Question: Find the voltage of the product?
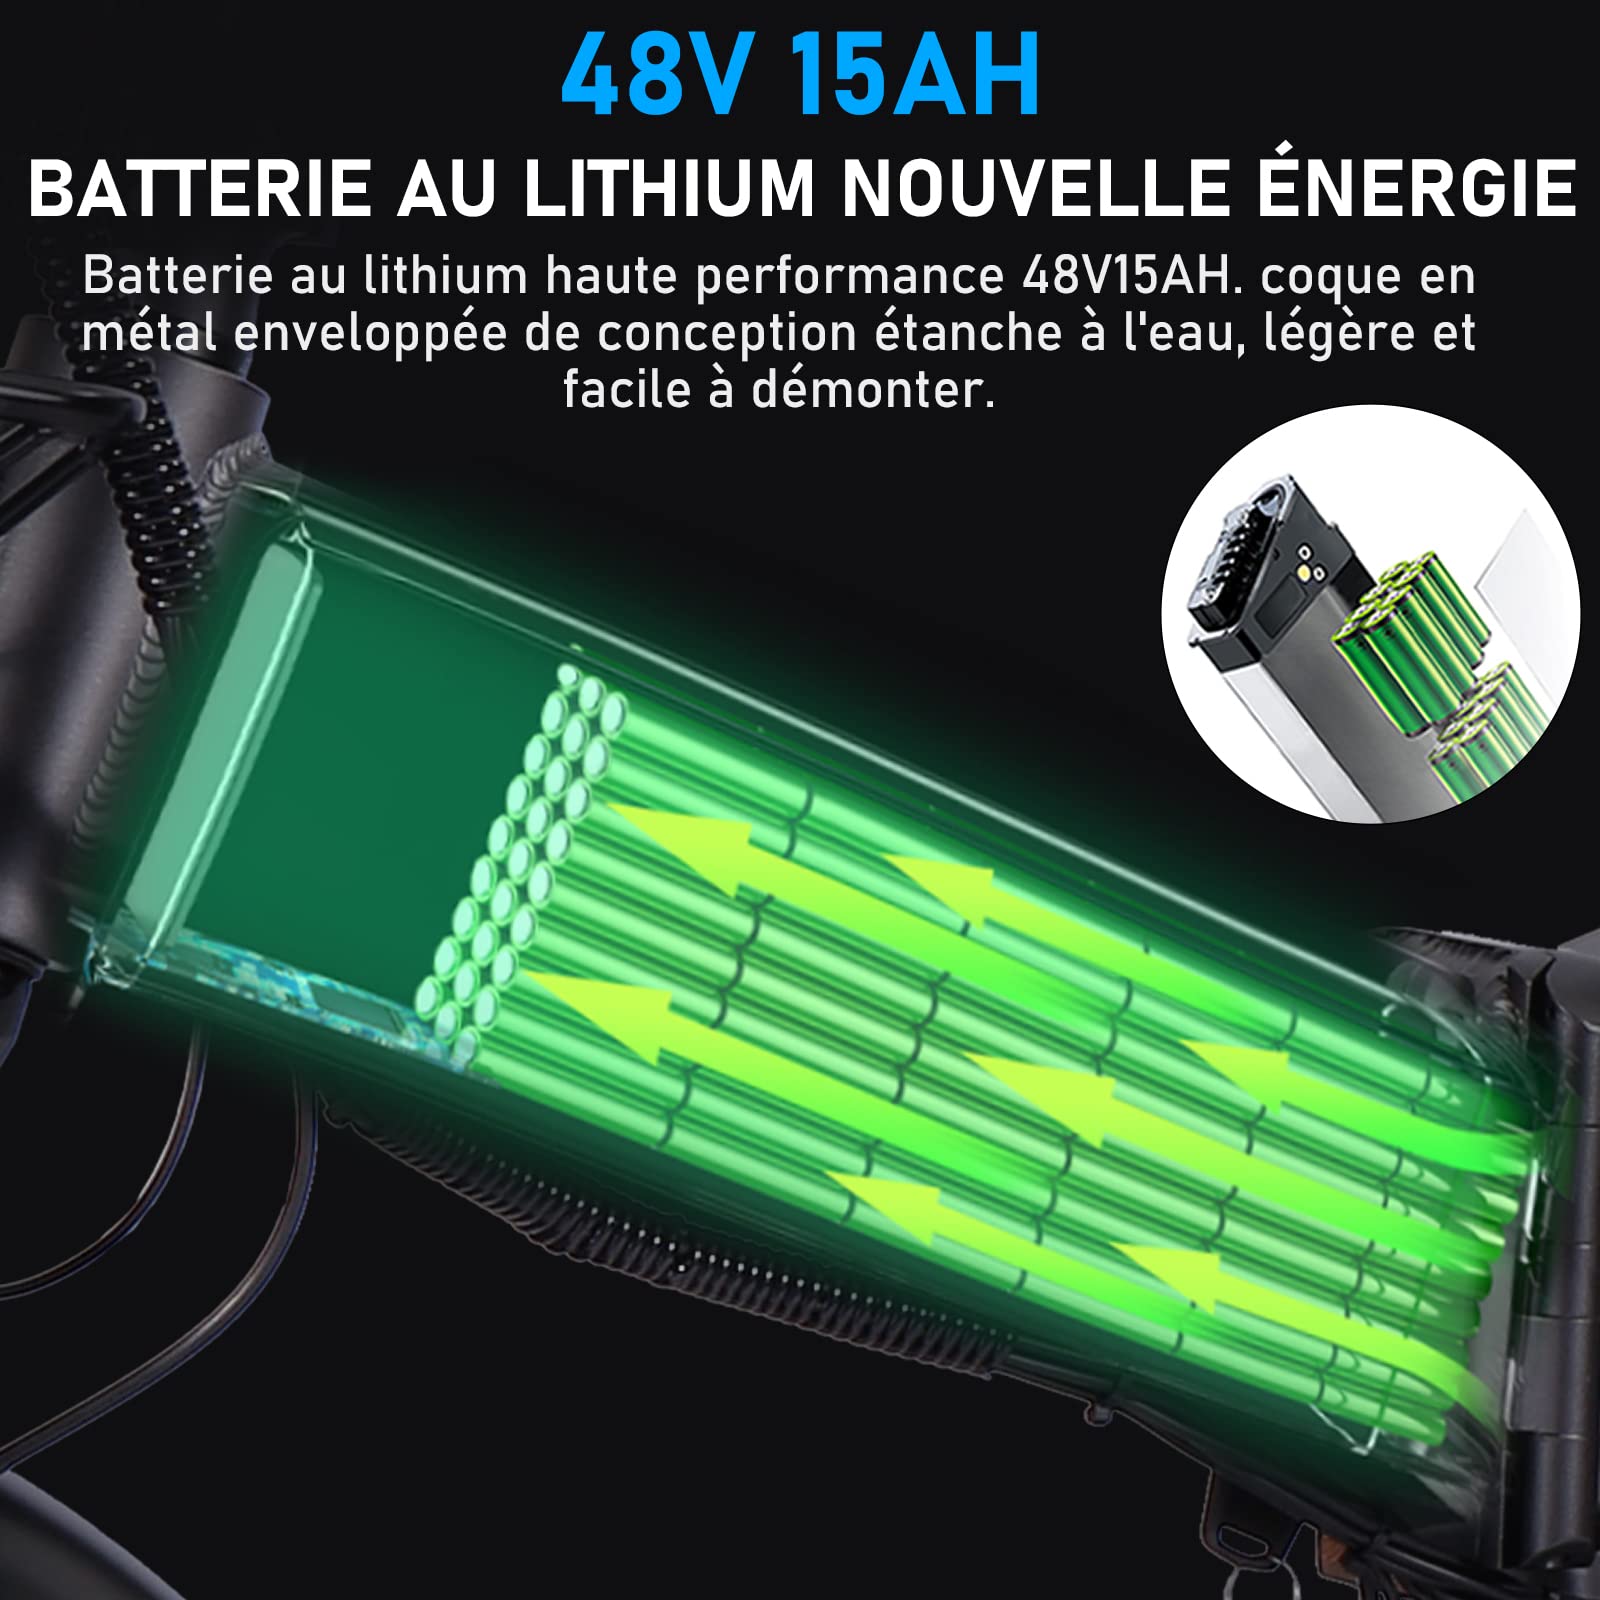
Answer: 48.0 volt